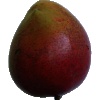
Label: red_mango